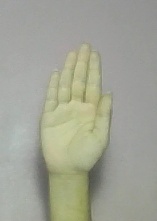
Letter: seen